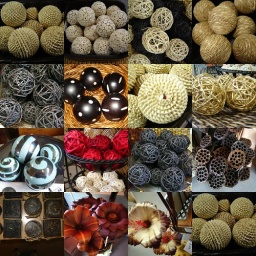
and flowers and candles and... Some of the items for sale in of my favourite shops in Tirau, New Zealand. &amp;quot;Fleck's&amp;quot;